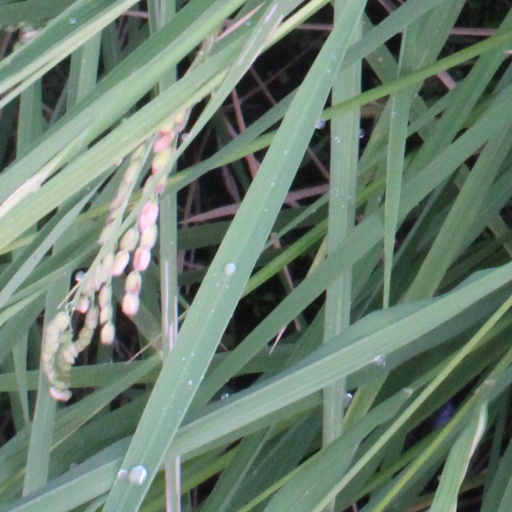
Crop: rice